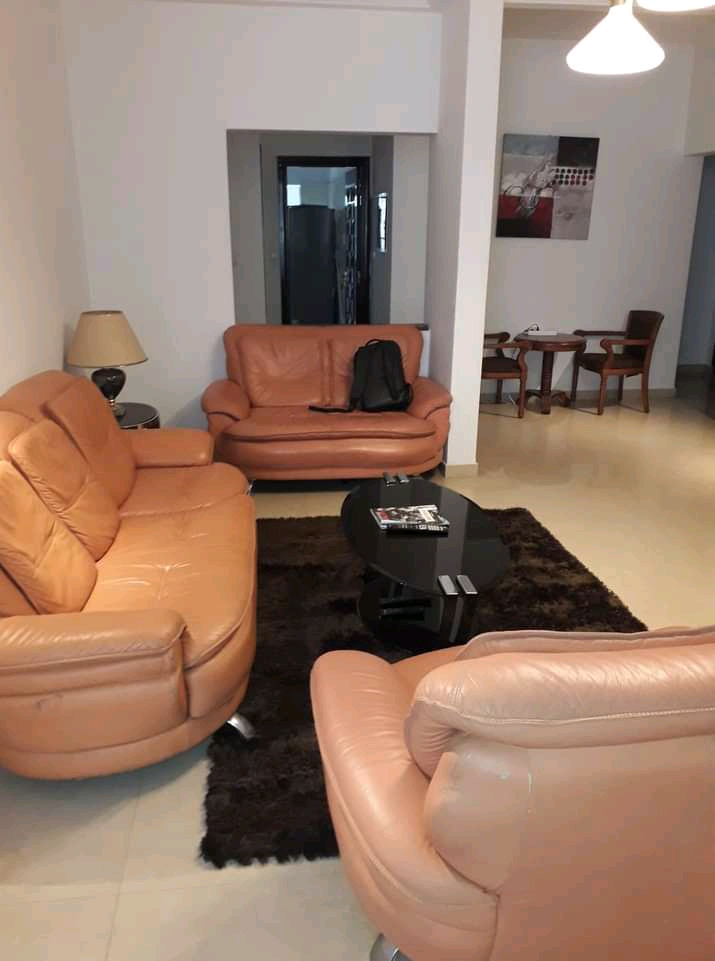
Waaw nataal bii nag gis naa ci ab fu yaatu foo xam ne nii ab toogukaay ñoo fa nekk, ñetti toogukaay ak taabul.